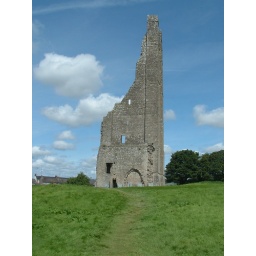
old tower near trim castle